Israël Landry

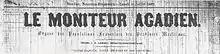
First issue of "Le Moniteur acadien"

Landry was called Israël Maynard (or Ménard) from an early age. He changed his name from Jean-Misaël Maynard to Israël Landry around his arrival at Rustico.